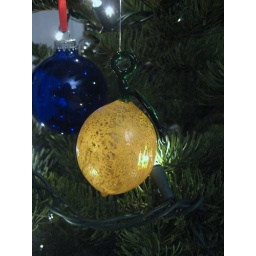
ornament from 2000, the year we rented a house in rockridge with a meyer lemon tree.